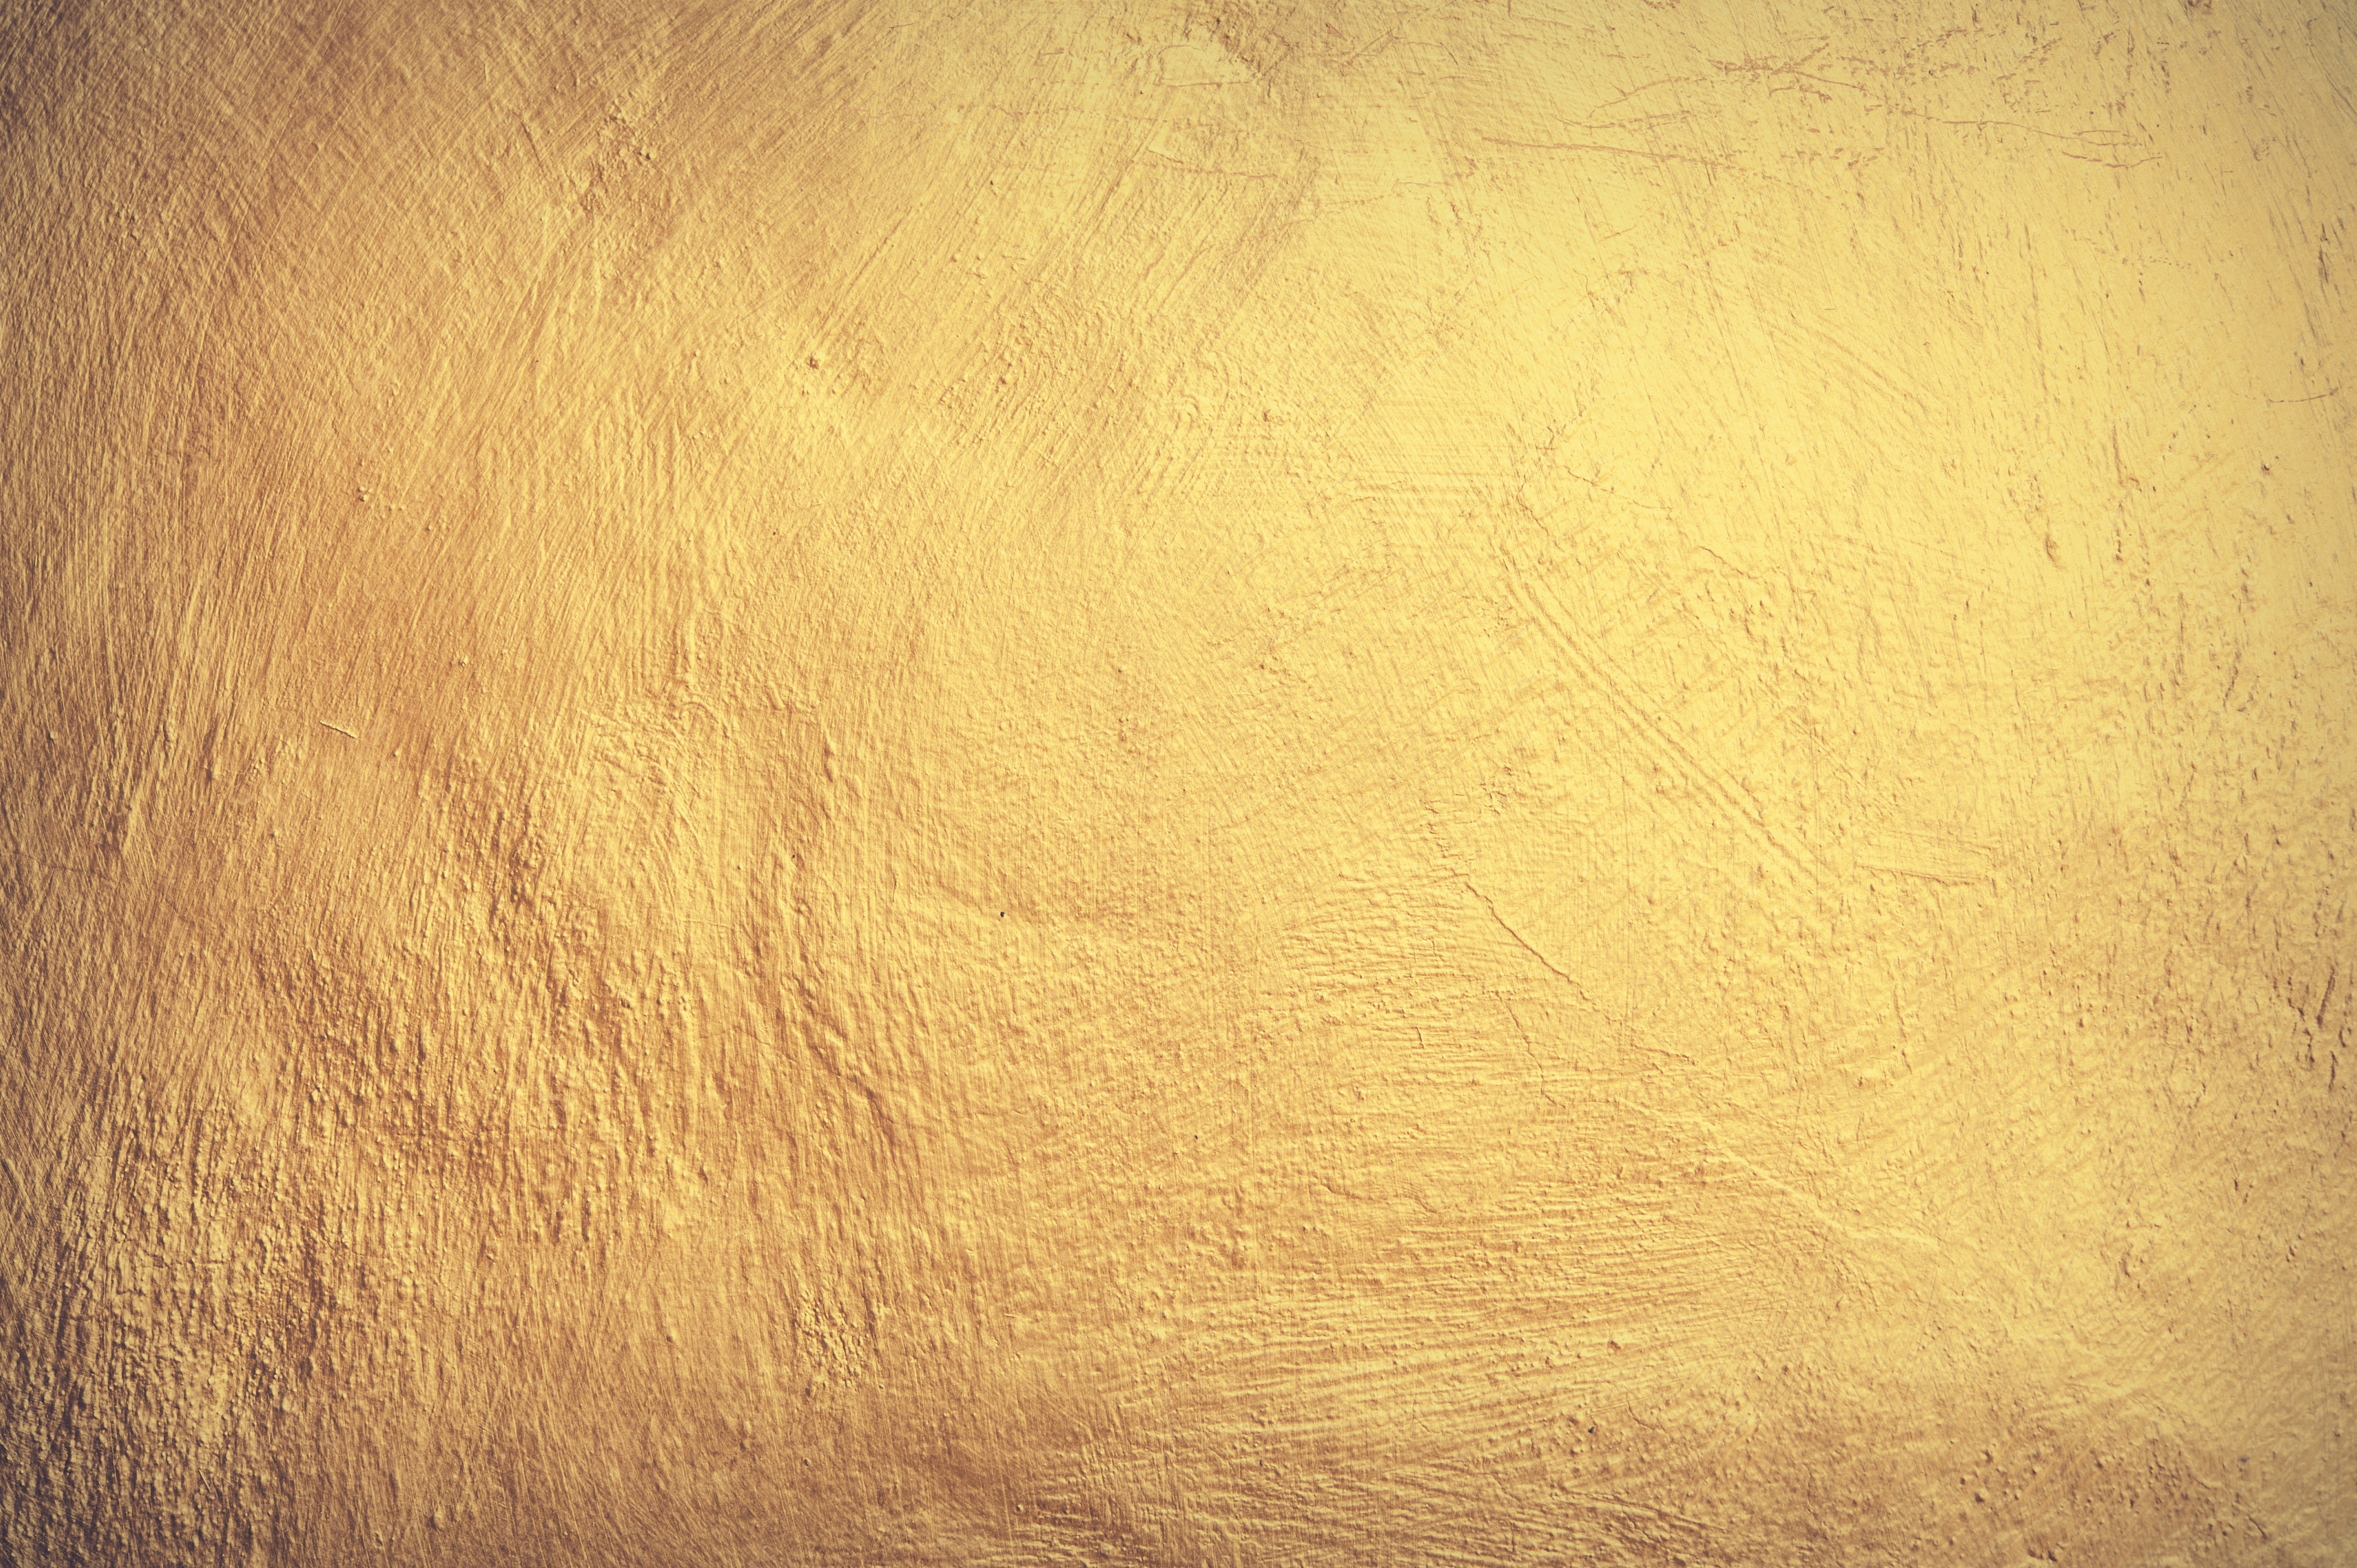
nature, abstract, wood, antique, sunlight, texture, floor, wall, decoration, pattern, line, golden, metal, brown, grunge, yellow, modern, circle, ornament, art, background, luxury, messy, gold, illustration, design, brass, copper, decorative, break, foil, damaged, cracks, shape, faded, effect, mottled, crumpled